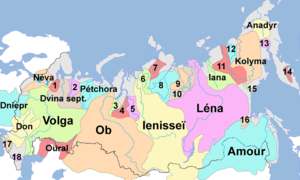
Les principaux cours d'eau de la Russie européenne sont les suivants :
Le territoire de la Russie occupe le nord de l'Asie et l'est de Europe. Cet état-continent constitue le pays le plus vaste du monde : il s'allonge d'ouest en est sur 9 000 km et du nord au sud sur 3 000 km tandis que sa superficie totale est de 17 075 400 km². Sa position est centrée sur les latitudes élevées : 91% des terres sont situées au nord du 50° parallèle et un tiers du territoire se trouve au nord du cercle polaire.